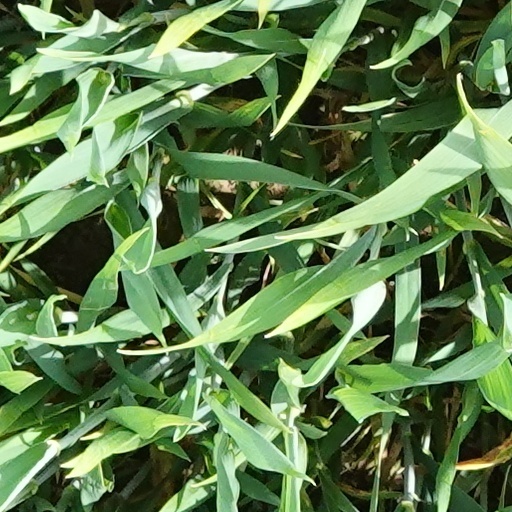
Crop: wheat